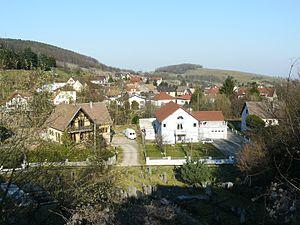
Le village de Jungholtz et le cimetière israélite
Jungholtz est une commune française située dans le département du Haut-Rhin, en région Grand Est.